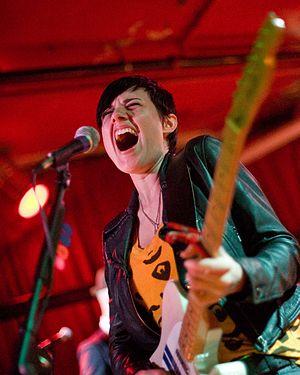
Butterfly Boucher est une chanteuse australienne.